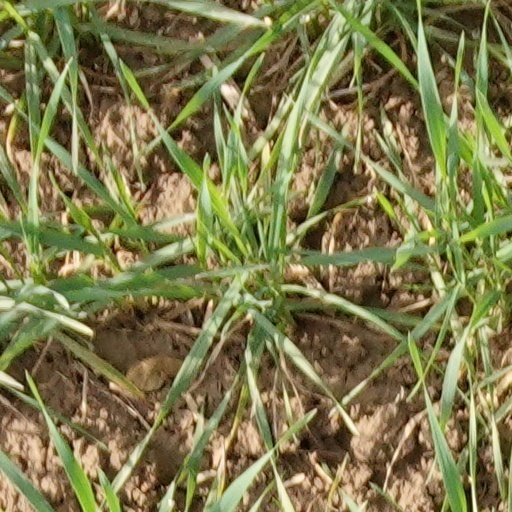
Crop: wheat